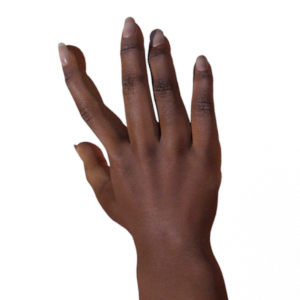
Label: paper